Helen Carroll and the Satisfiers

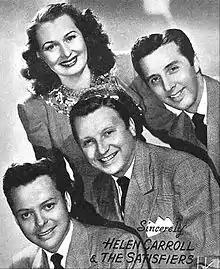
The group in 1948

Helen Carroll and the Satisfiers were an American smooth harmony popular music singing group of the mid-20th century consisting of Carroll (a female singer) and the Satisfiers (three male singers, Bob Lange, Ted Hansen and Art Lambert)